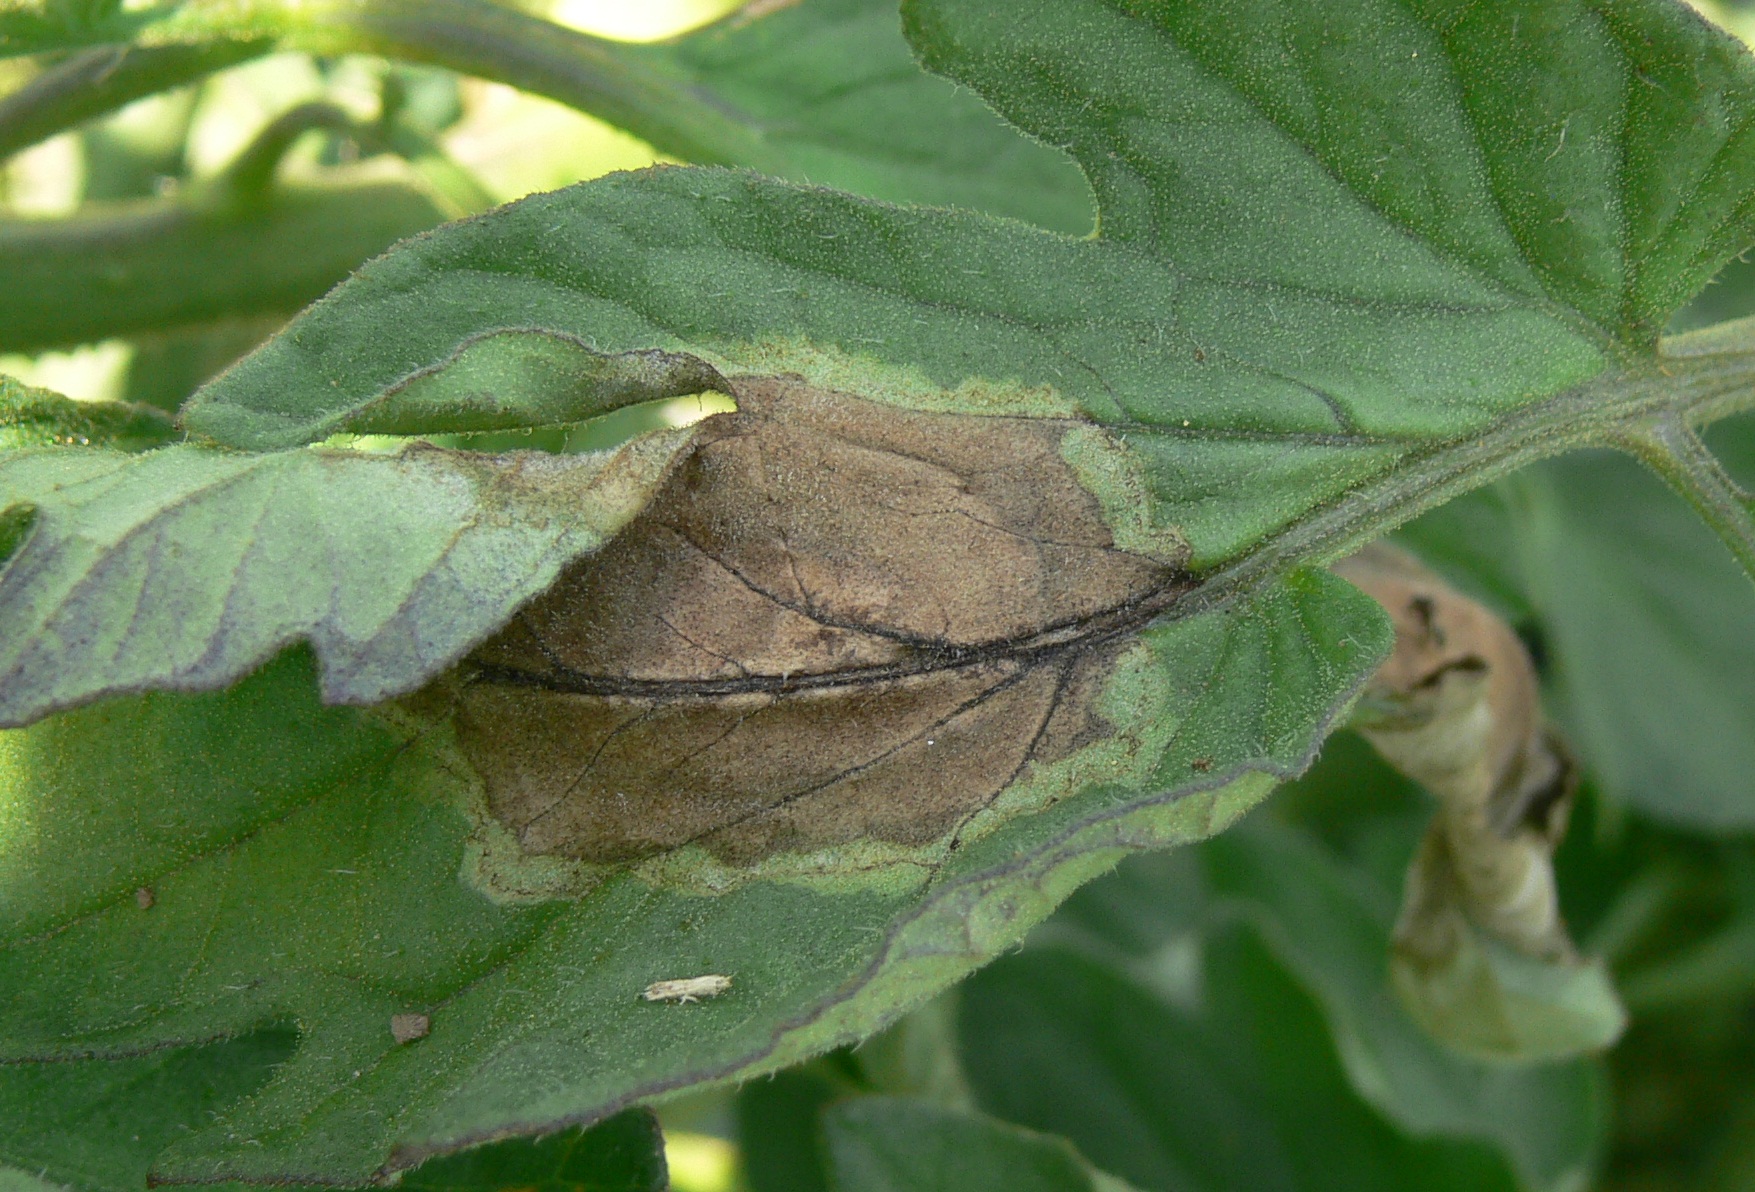
Labels: Tomato leaf late blight